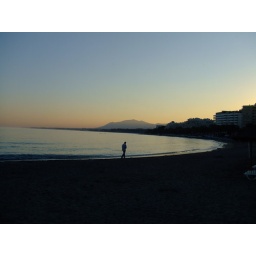
A man walking the beach in Marbella, Spain.